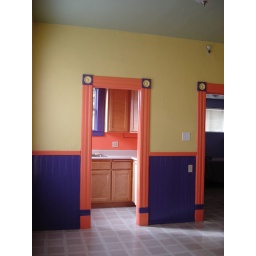
view of the sink nook of the kitchen from the kitchen, the door in the right of the photo is the purple studio room